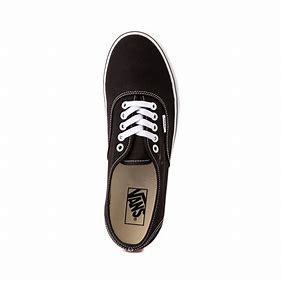
Brand: Vans
Model: Authentic Skate